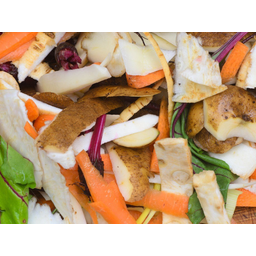
Label: generalcompost